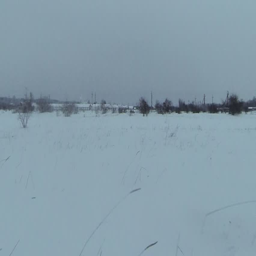
flying low to the ground over a snow covered field .